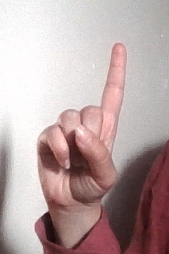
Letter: bb